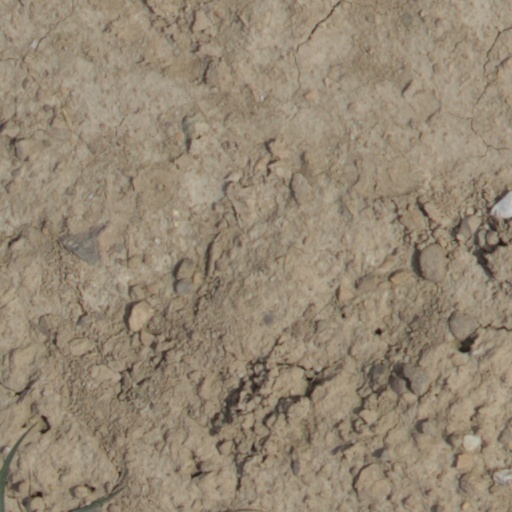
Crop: wheat